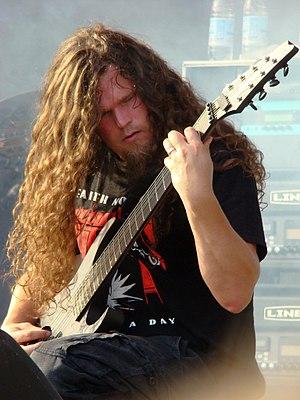
None est le troisième EP du groupe de metal extrême suédois Meshuggah sorti le 8 novembre 1994 sur le label Nuclear Blast.
Chaosphere est le troisième album studio du groupe de metal extrême suédois Meshuggah sorti le 10 novembre 1998 sur le label Nuclear Blast.
Koloss est le septième album studio du groupe de metal extrême suédois Meshuggah sorti le 23 mars 2012 en Allemagne, le 26 dans le reste de l'Europe et le 27 en Amérique du Nord, sur le label Nuclear Blast.
Mårten Hagström, né le 27 avril 1971 à Örnsköldsvik en Suède, est un guitariste suédois. Il est principalement connu pour être le guitariste rythmique du groupe de metal extrême Meshuggah. Il rejoint le groupe en 1992, après la sortie de leur premier album Contradictions Collapse, pour permettre à Jens Kidman de se focaliser uniquement sur les vocaux.